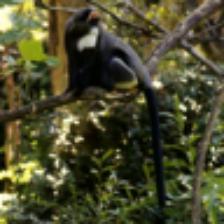
Label: NonHuman